Crowdsourcing software development

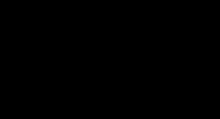
Topcoder competition types and phases

Game theory has been used in the analysis of various software crowdsourcing projects.